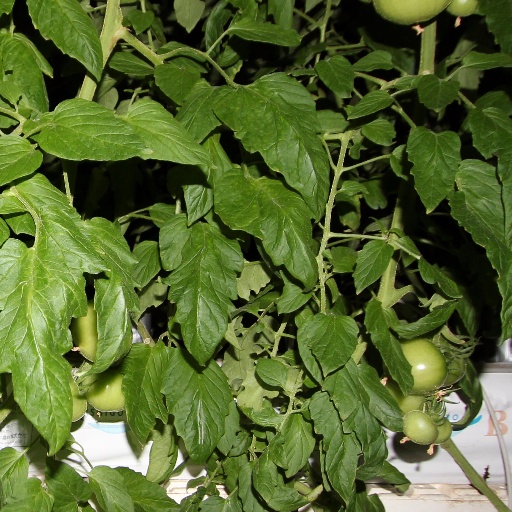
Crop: tomato